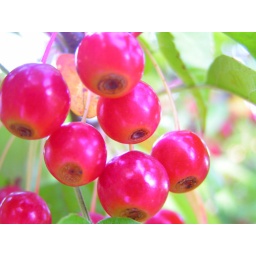
The tree outside our house is covered in berries. The birds and the chipmunks are having a feast on them.